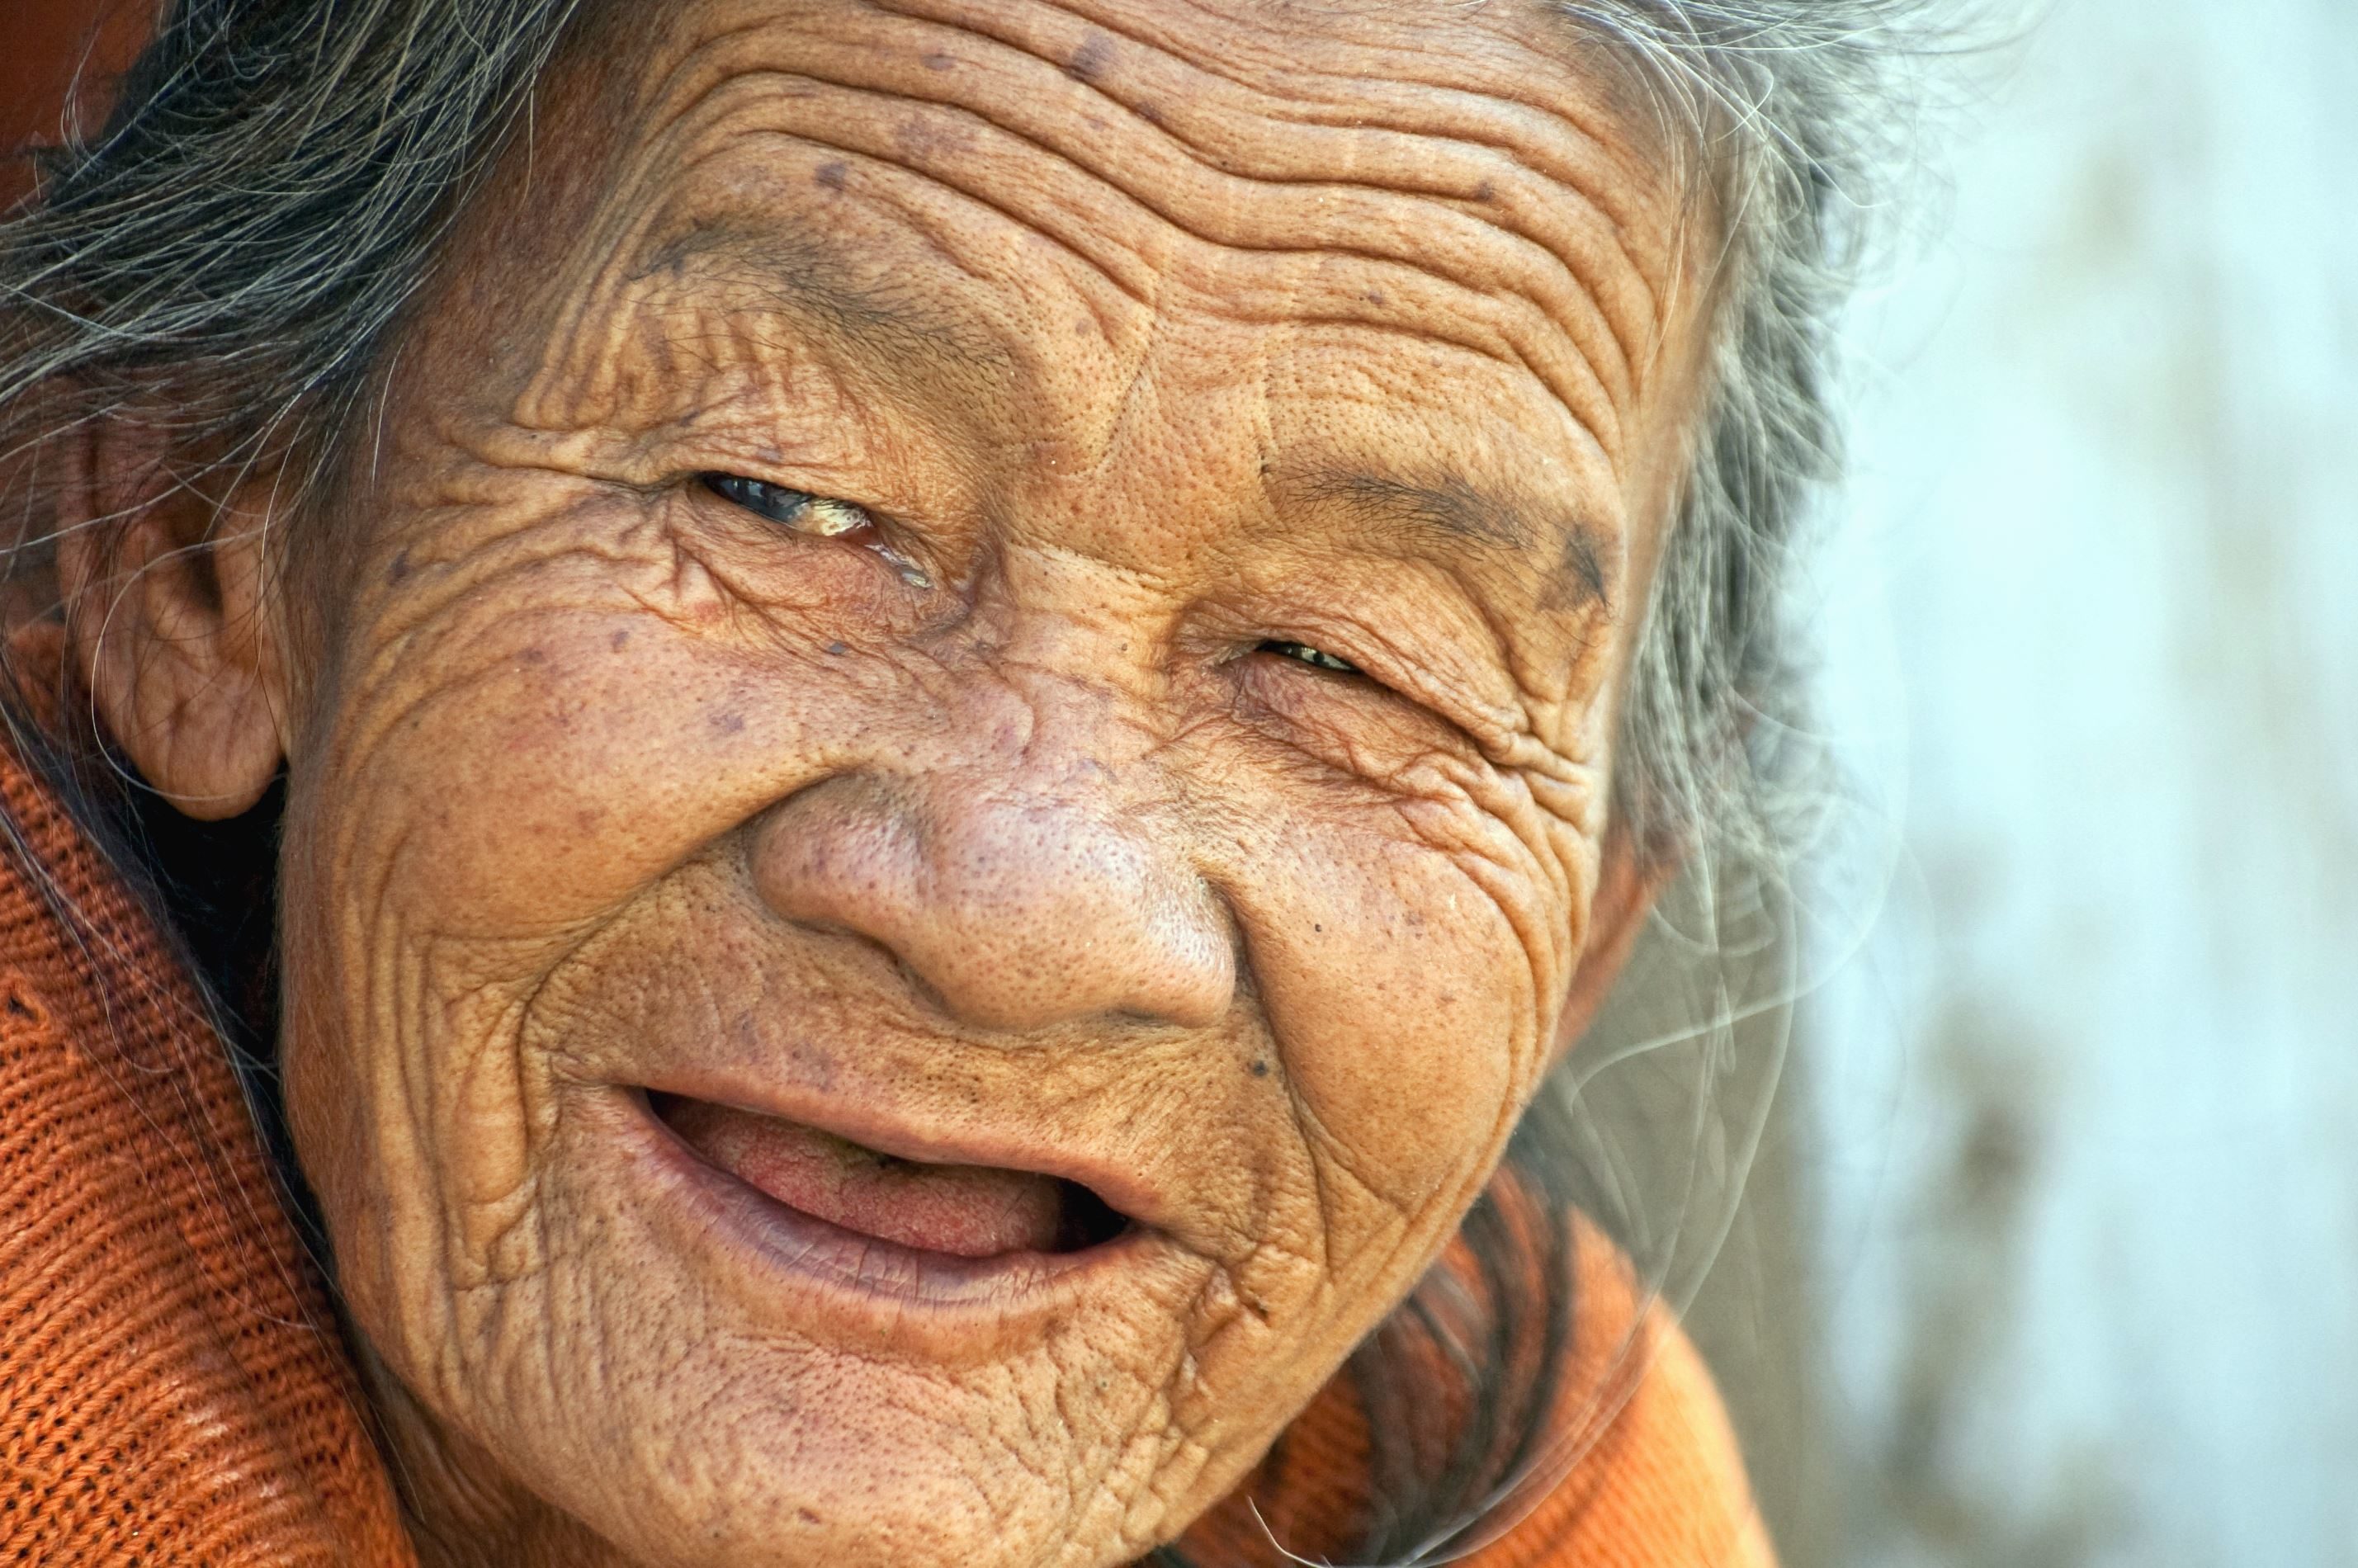
Gender: women